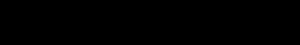
L'allophilie est le fait d'avoir une attitude positive à l'égard d'un groupe qui n'est pas le sien. Le terme est dérivé de mots grecs signifiant « aimer ou adorer l'autre ». C'est un cadre pour comprendre quantitativement le leadership intergroupe. Il est conceptualisé comme un état d'esprit mesurable, avec des conséquences tangibles.